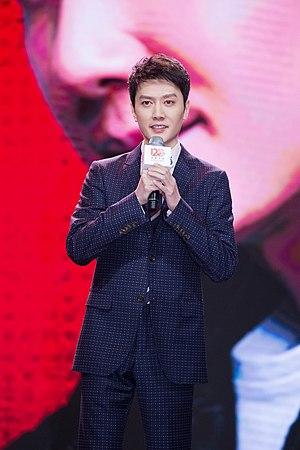
Feng Shaofeng, aussi connu sous le nom de William Feng, est un acteur et chanteur chinois. Formé à l'académie de théâtre de Shanghai, il devient célèbre pour son rôle dans la série fantastique Palace et est classé à la 33ᵉ place dans la liste des 100 célébrités chinoises de Forbes en 2012. Il remporte le Prix des Cent Fleurs du Meilleur acteur pour son rôle dans Le Dernier Loup de Jean-Jacques Annaud. Il est également connu pour son rôle de Yuchi Zhenjin dans la série des Détective Dee de Tsui Hark et de Tang Sanzang dans la série des Monkey King de Soi Cheang.